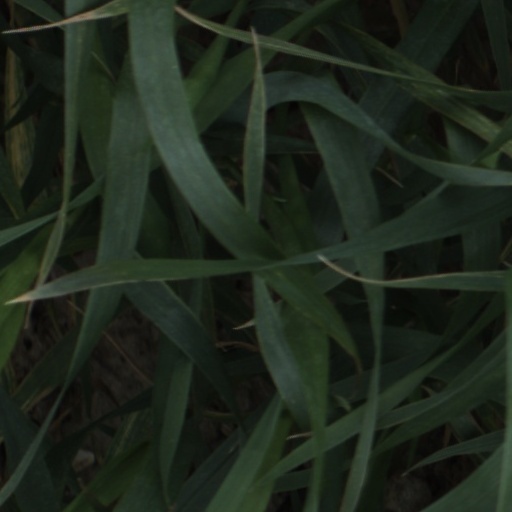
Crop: wheat